Nilkhet

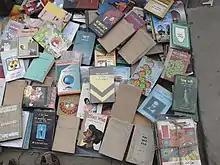
Street shop of second hand books at Nilkhet

However, Nilkhet has a completely different identity today. The market has long been the center of the second-hand book trade in Dhaka. It contains several dozen shops that deal in used books and magazines, especially English-language material published in the West. The Nilkhet is regularly patronized by the city's English-language readers, who go there in search of foreign books, journals and comics that are either unavailable elsewhere or only available new at a prohibitive price. Thousands of people regularly visit Nilkhet book stores to find out their daily necessary books.